Yang Shoujing

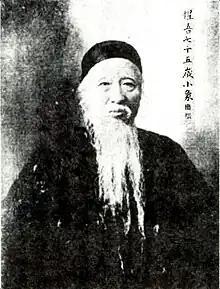
Yang Shoujing at age 75

Yang Shoujing (1839 – 9 January 1915) was a Chinese antiquarian, bibliophile, calligrapher, diplomat, geographer, and historian. He is best known for the historical atlas "Lidai yudi tu", commonly called the "Yangtu" ("Yang's atlas"), the most complete and scholarly historical atlas of China produced during the Qing dynasty. He devoted most of his life to the annotation of the 6th-century geographic work "Shui jing zhu", which was completed by his disciple Xiong Huizhen and published as the "Shui jing zhu shu".